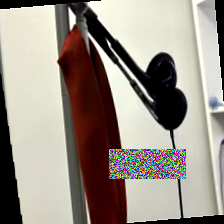
Label: no bracelet mod